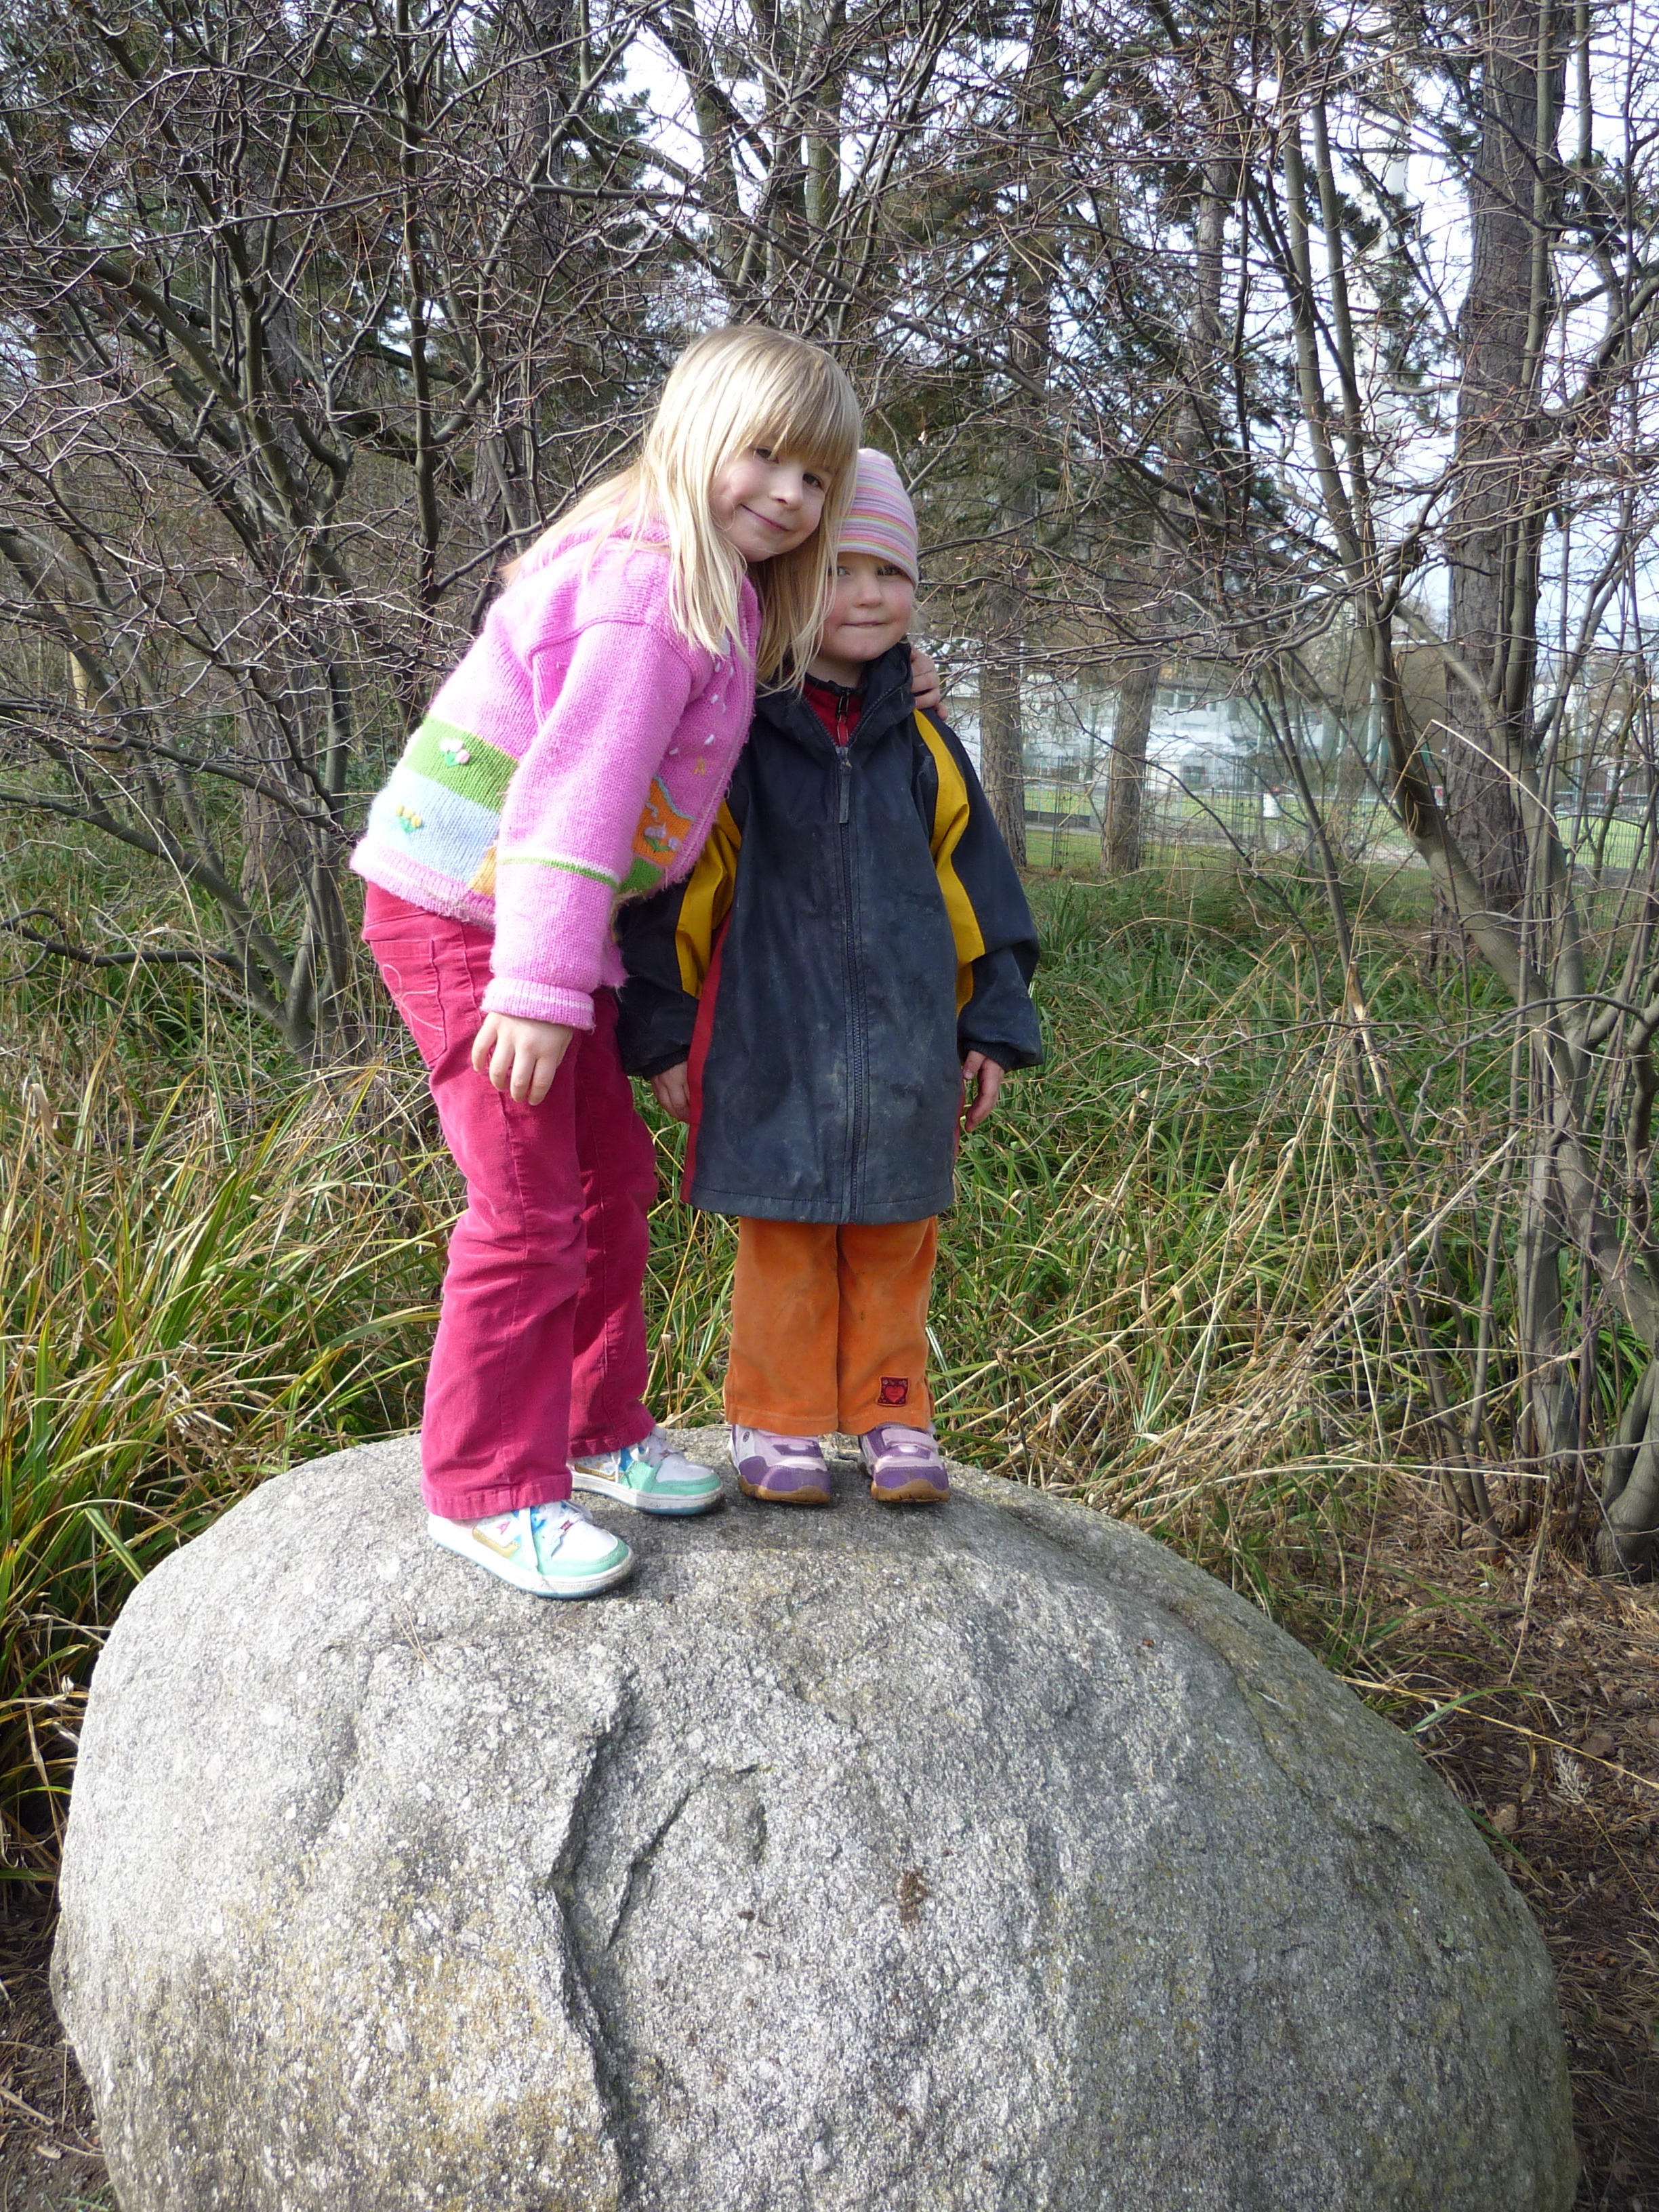
nature, rock, walking, play, stone, spring, autumn, park, smile, climb, cheerful, children, geology, playground, cap, joy, sisters, more, brothers and sisters, joy of life, rain jacket